Shigatse Dzong

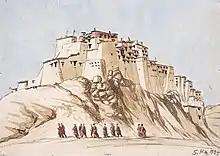
drawing of Shigatse Dzong by Sven Hedin from "Southern Tibet" (1917)

The imposing Shigatse Dzong was built in the 17th century as a smaller prototype of the Potala in Lhasa, and had turret-like fortifications at the ends and a central Red Palace. In the 17th century, the Mongols (by Gusri Khan in 1642) supported the Fifth Dalai Lama and defeated Prince Tsang at Shigatse. After this event, the Tashilhunpo Monastery came under the control of the Yellow Hat sect. The rivalry between the Sakya and the Gelukpa orders is traced to this event; the Geukpa sect of the Dalai Lama controlled from Central Tibet and the Panchen Lama controlled from Shigatse.